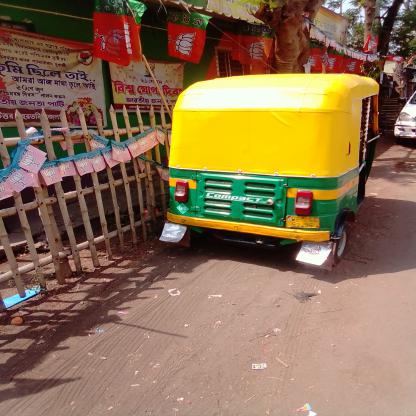
Vehicle type: Auto Rickshaws